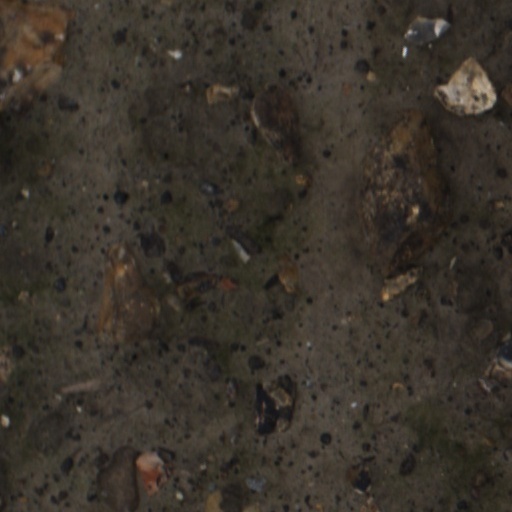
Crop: wheat